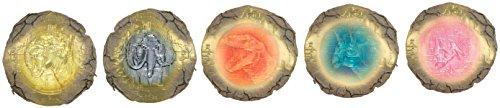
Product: Power Rangers Movie Legacy Coins
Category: Toys & Games | Dress Up & Pretend Play | Pretend Play
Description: Harness the power of the Morphin Grid with the Power Rangers Movie Legacy Power Coins.
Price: $51.92
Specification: ProductDimensions:5.6x18.1x3.1inches|ItemWeight:2.45pounds|ShippingWeight:2.45pounds|DomesticShipping:ItemcanbeshippedwithinU.S.|InternationalShipping:Thisitemisnoteligibleforinternationalshipping.LearnMore|ASIN:B06XK7FS5G|Itemmodelnumber:97661|Manufacturerrecommendedage:15yearsandup|Batteries:3AAAbatteriesrequired.(included)